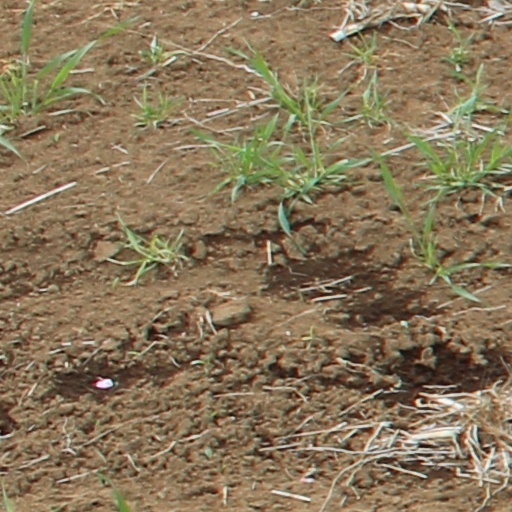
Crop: wheat